Virginia Huston

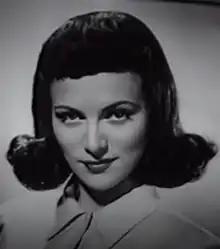
Virginia Huston in 1946

Huston was born in Wisner, Nebraska, the daughter of Marcus and Mary Agnes Houston, and she had two brothers. Once she began her acting career, she changed the spelling of her last name to match that of Walter and John Huston. She attended Duchesne Catholic School for Girls in Omaha and appeared in stage productions as a student there.